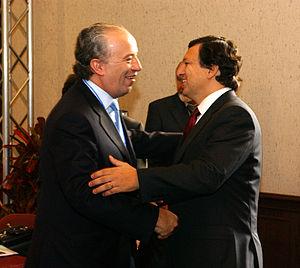
Pedro Santana Lopes [ˈpedɾu sɐ̃ˈtɐnɐ ˈlɔpɨʃ ], né le 29 juin 1956 à Lisbonne, est un homme d'État portugais qui appartient au Parti social-démocrate, dont il a été président.